Fort Collier

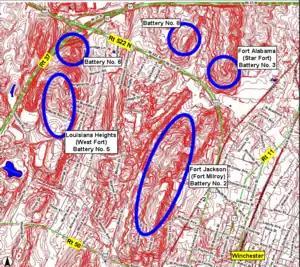
MajGen. Milroy's defensive fortifications in Winchester, Virginia in June, 1863.

During the occupation of Maj Gen Milroy from January to June 1863, Federal troops manned the fort, and listed it under the name of Battery No. 10, making it a part of a series of fortifications in the defensive scheme of Gen. Milroy. As the Second Corps, Army of Northern Virginia under Lt. Gen Ewell routed Milroy on their movement to Gettysburg, they initially bombarded Milroy's command as they holed up in the various Winchester forts, damaging the Stine house on the night of June 15. Early the next morning, Milroy abandoned the fort and Winchester, fleeing north on the pike, with Fort Collier being the last fortification abandoned as his troops marched north toward Martinsburg.